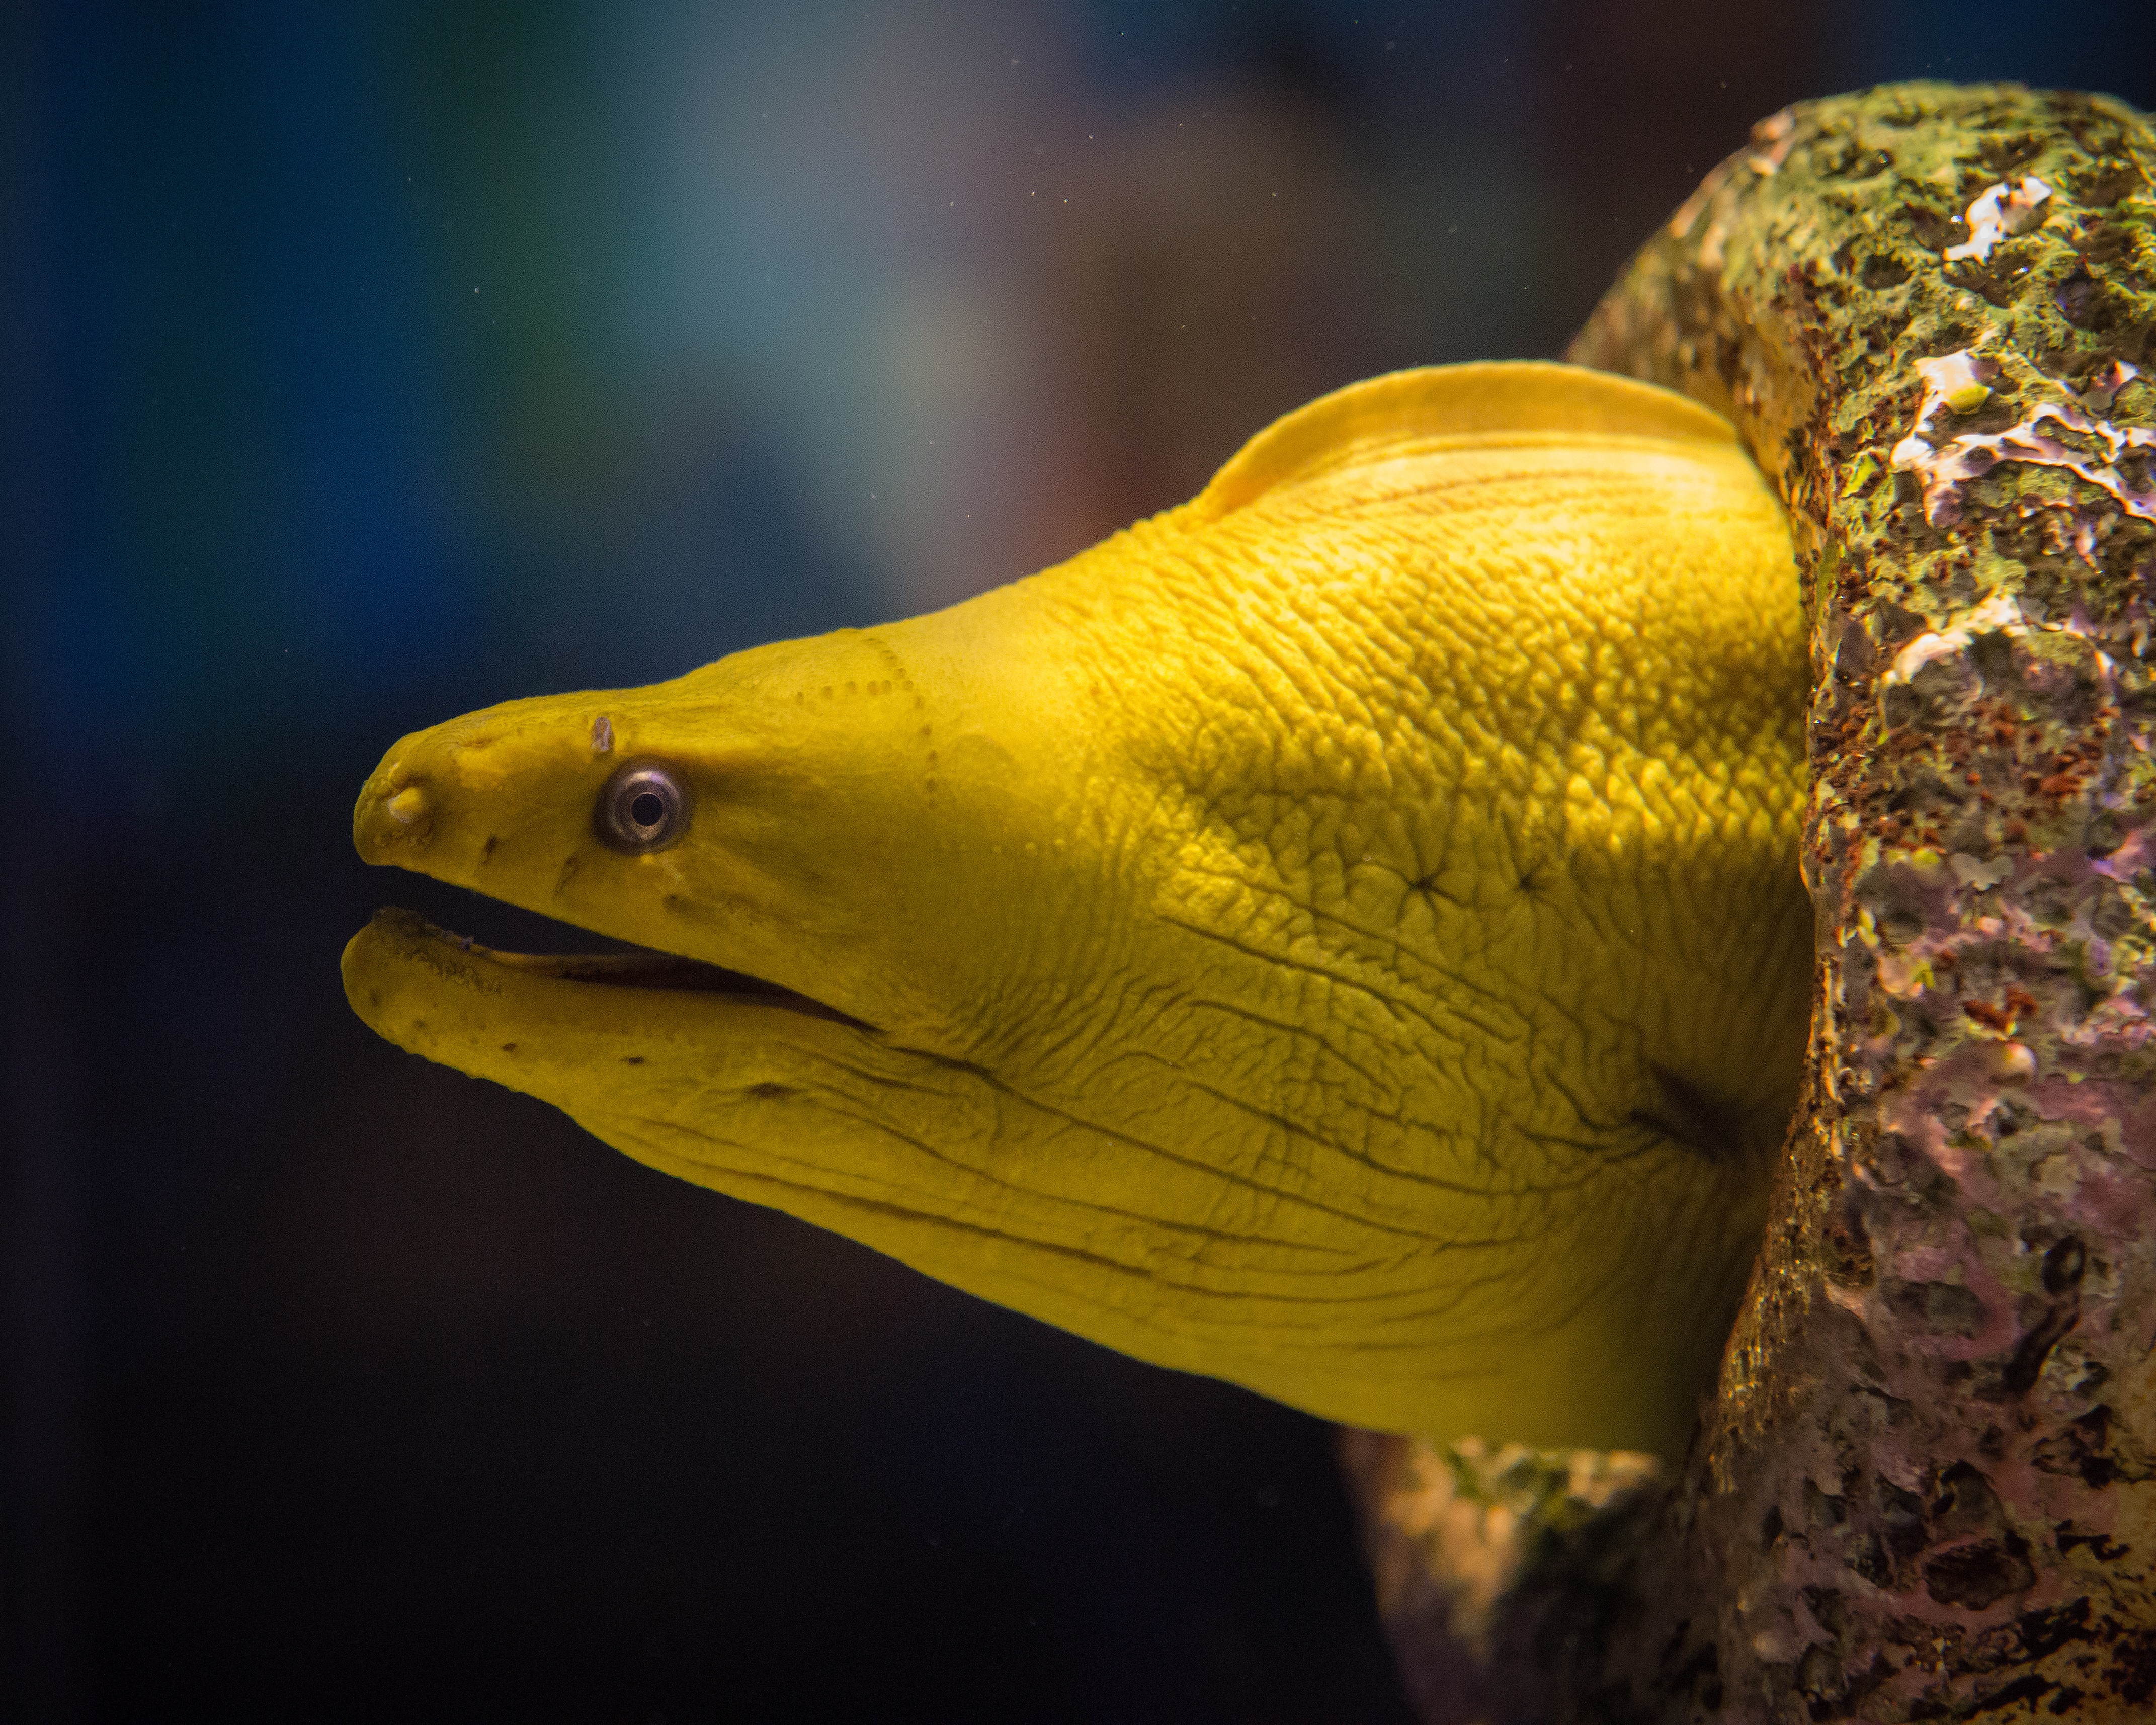
sea, water, nature, ocean, photography, animal, wildlife, wild, underwater, live, tropical, color, biology, aquatic, colorful, yellow, fish, fauna, reef, fin, close up, aquarium, marine, exotic, eel, moray, macro photography, organism, marine biology, pomacentridae, pomacanthidae